Alcoholic beverage

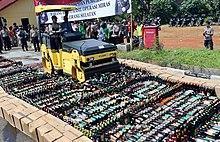
Police use a road roller to destroy bottles of illegal alcohol confiscated in Serpong, out of Jakarta, Indonesia, April 13, 2018.

A tincture is typically an extract of plant or animal material dissolved in ethanol (ethyl alcohol). Solvent concentrations of 25–60% are common, but may run as high as 90%. In chemistry, a tincture is a solution that has ethanol as its solvent. In herbal medicine, alcoholic tinctures are made with various ethanol concentrations, which should be at least 20% alcohol for preservation purposes.